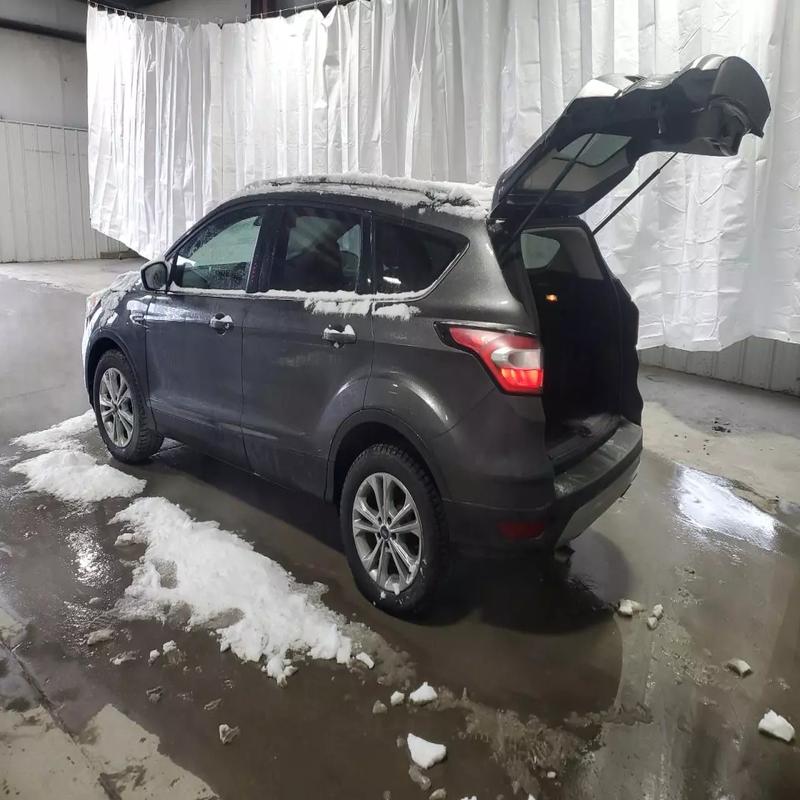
Aucun dommage détecté.
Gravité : aucun